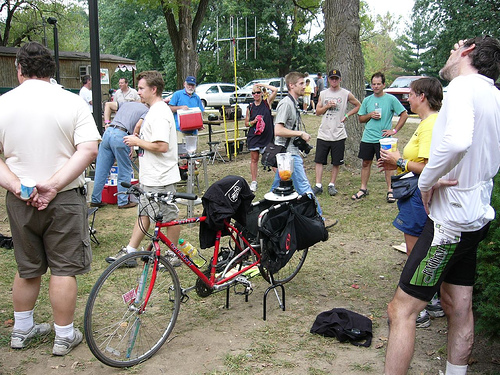
question: 右端に立っている男性がはいているショートパンツの色は何色ですか？
answer: 黒色

question: 右から2番目に立っている女性が着ているＴシャツの色は何色ですか？
answer: 黄色

question: 右から3番目に立っている男性が着ているＴシャツの色はどんな色ですか？
answer: 緑色

question: 右から3番目に立っている男性がはいているショートパンツの色は何色ですか？
answer: 黒色

question: 赤い大きな箱を手に持っている人が着ているシャツの色は何色ですか？
answer: 青色

question: 中央にある自転車のサドルの上に被せてある布の色はどんな色ですか？
answer: 黒色

question: 左端に立っている人がはいているショートパンツの色は何色ですか？
answer: 茶色

question: 頭に帽子を被っている人の人数は全部でいくつですか？
answer: 2人